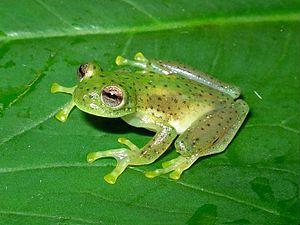
"""Centrolene"" quindianum est une espèce d'amphibiens de la famille des Centrolenidae. Depuis la redéfinition du genre Centrolene, il est évident que C. quindianum n'appartient pas à ce genre mais aucun autre genre n'a pour l'instant été proposé de manière formelle."